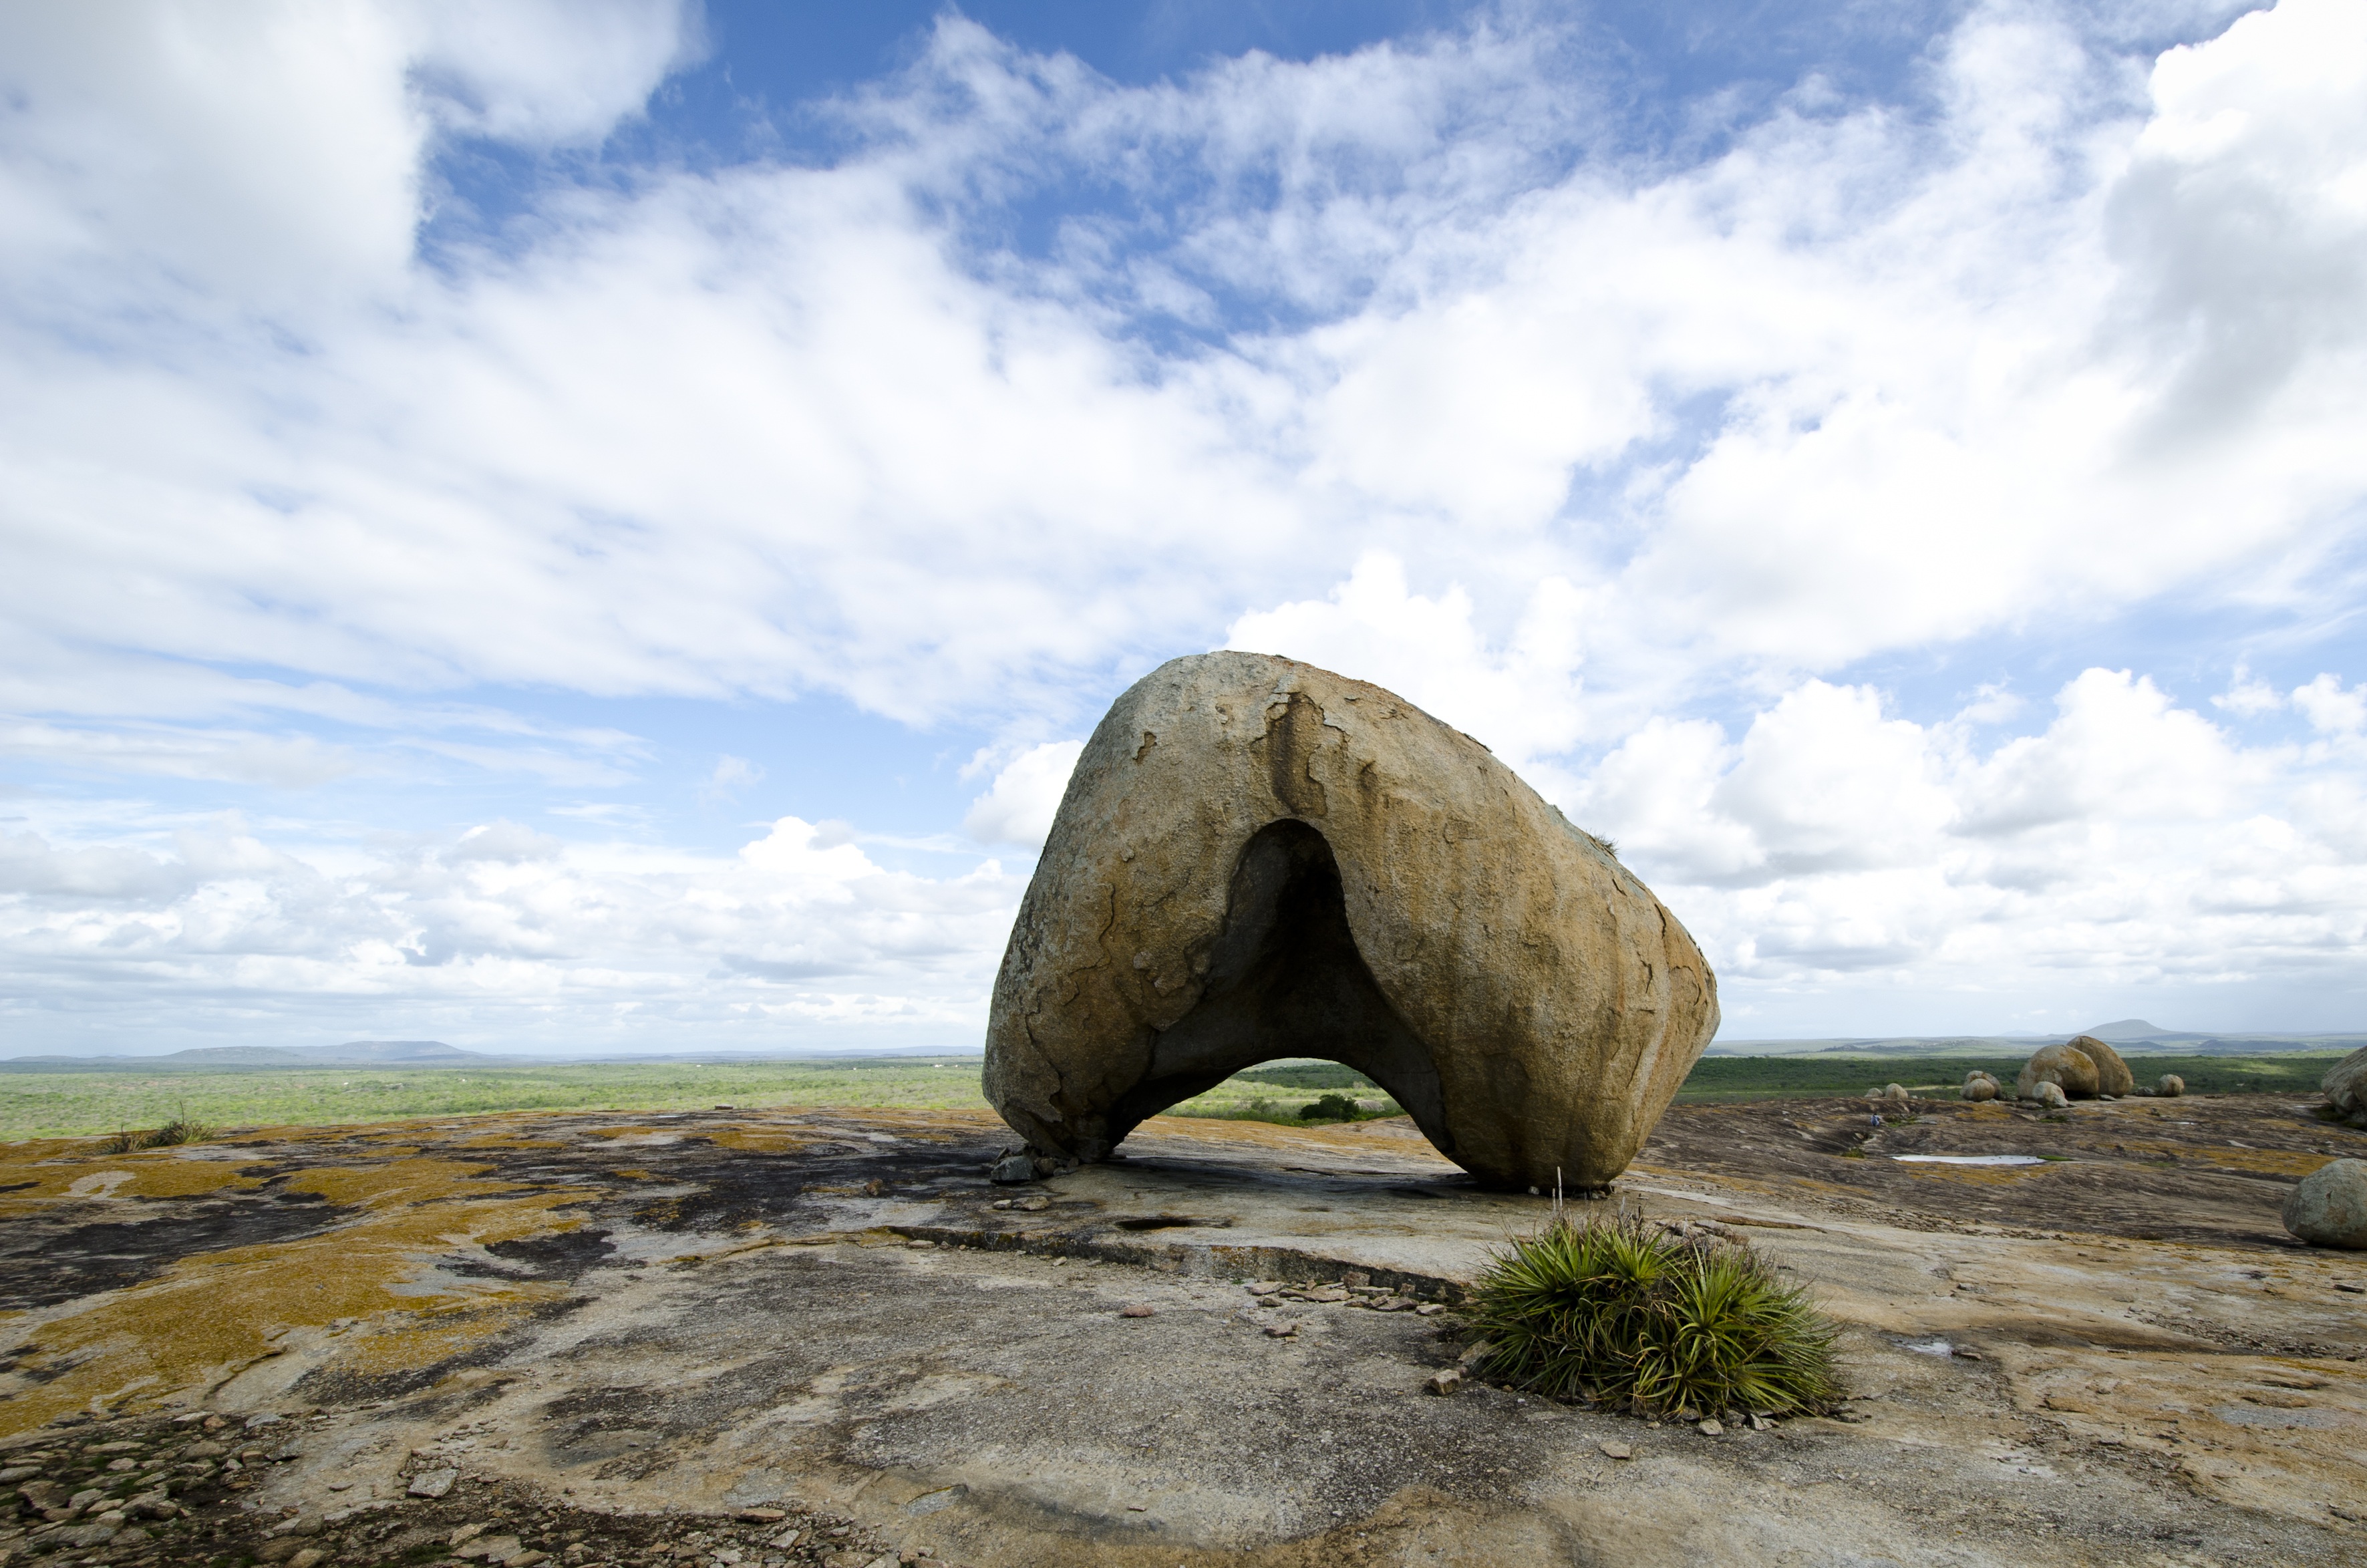
landscape, sea, coast, tree, rock, wilderness, hill, stone, terrain, material, geology, badlands, boulder, granite, ecosystem, monolith, flooring, cariri